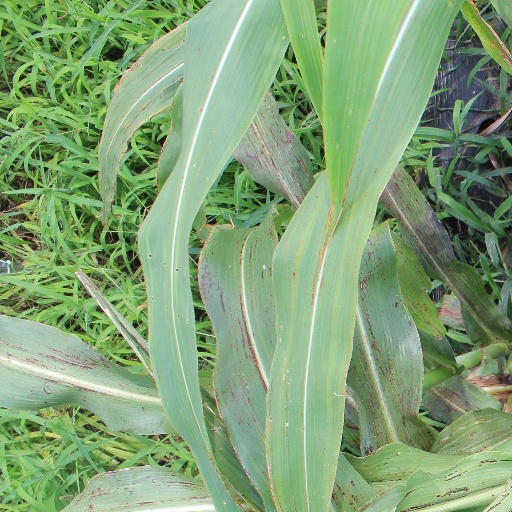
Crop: sorghum